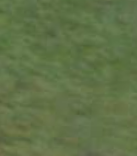
Surface type: grass